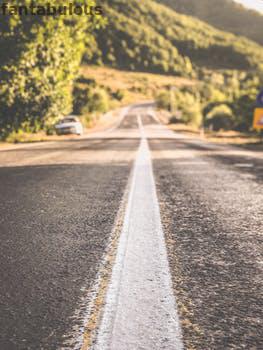
Label: Watermark